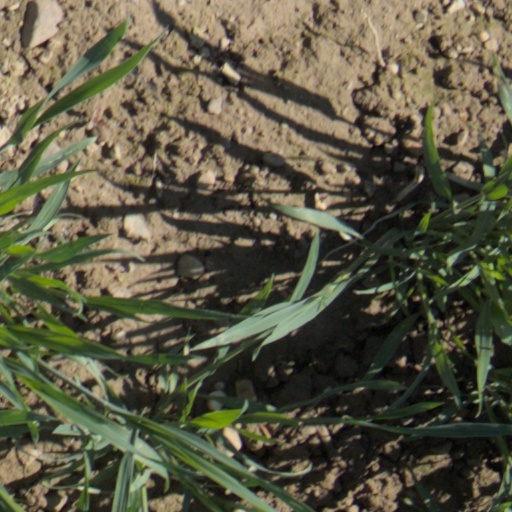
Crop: wheat